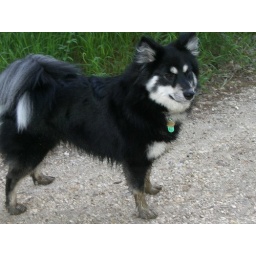
getting dirty in the forest